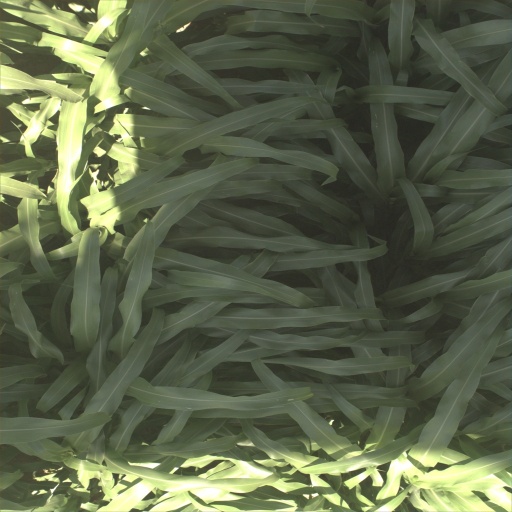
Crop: sorghum